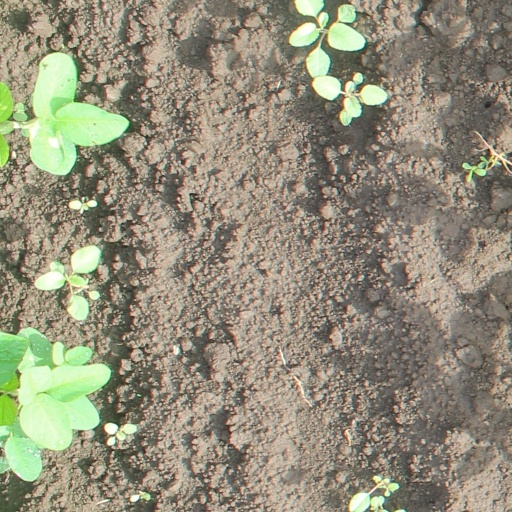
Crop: soybean